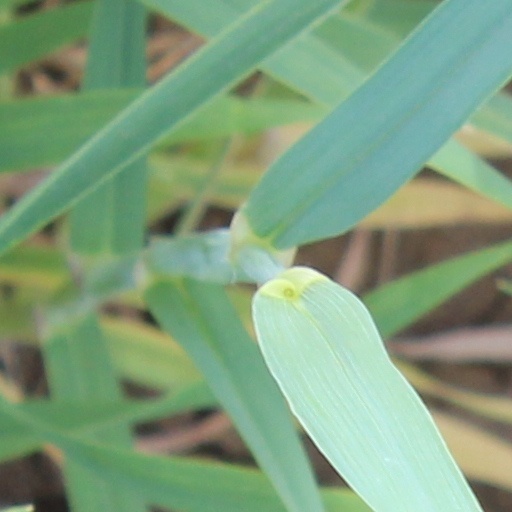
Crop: wheat